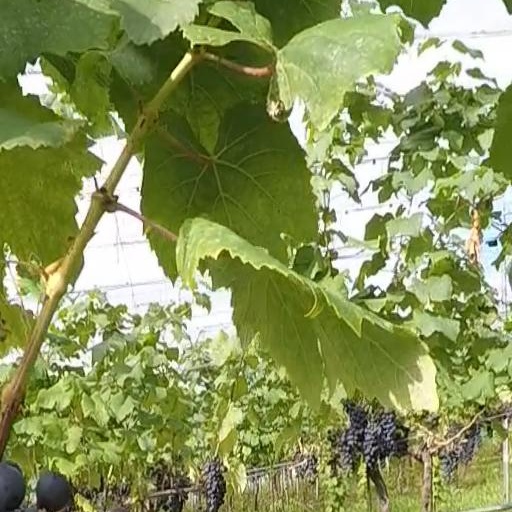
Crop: grape